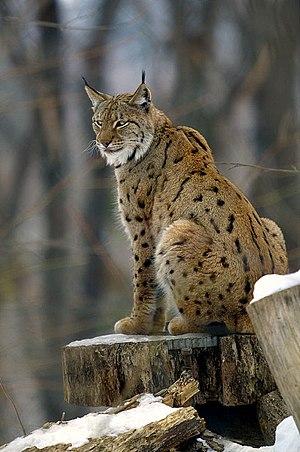
L’Alsace est une région culturelle et historique de l’est de la France à la frontière avec l'Allemagne et la Suisse. Ses habitants sont appelés les Alsaciens.
Le Lynx boréal, également appelé Lynx d'Eurasie, Lynx commun, Loup-cervier et improprement Lynx d'Europe, est une espèce de félin du genre Lynx. S'il est impropre de l'appeler Lynx d'Europe c'est parce que sa distribution est en fait largement eurasienne, atteignant le littoral nord-pacifique. Aisément reconnaissable à ses longues pattes, sa courte queue et sa face aux oreilles pointues, le Lynx boréal apparaît dans de grandes variétés de robes et de tailles.
Cette liste commentée recense la mammalofaune en Albanie. Elle répertorie les espèces de mammifères albanais actuels et celles qui ont été récemment classifiées comme éteintes. Cette liste comporte 108 espèces réparties en neuf ordres et 28 familles, dont deux sont « en danger critique d'extinction », une autre est « en danger », cinq sont « vulnérables », neuf sont « quasi menacées » et trois ont des « données insuffisantes » pour être classées.